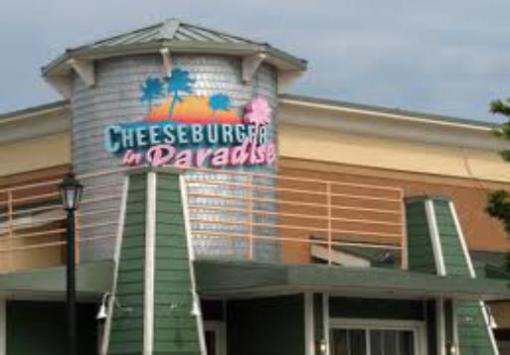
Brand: cheeseburger in paradise
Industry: Food